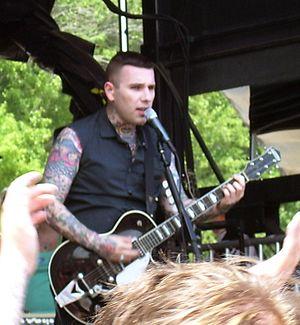
Nick 13, de son vrai nom Kearney Jones, né à San José, Californie en 1975, est le chanteur, guitariste et parolier principal du groupe de psychobilly Tiger Army.